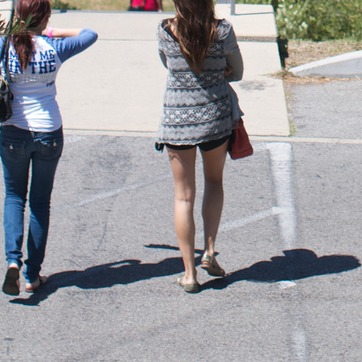
Material: skin